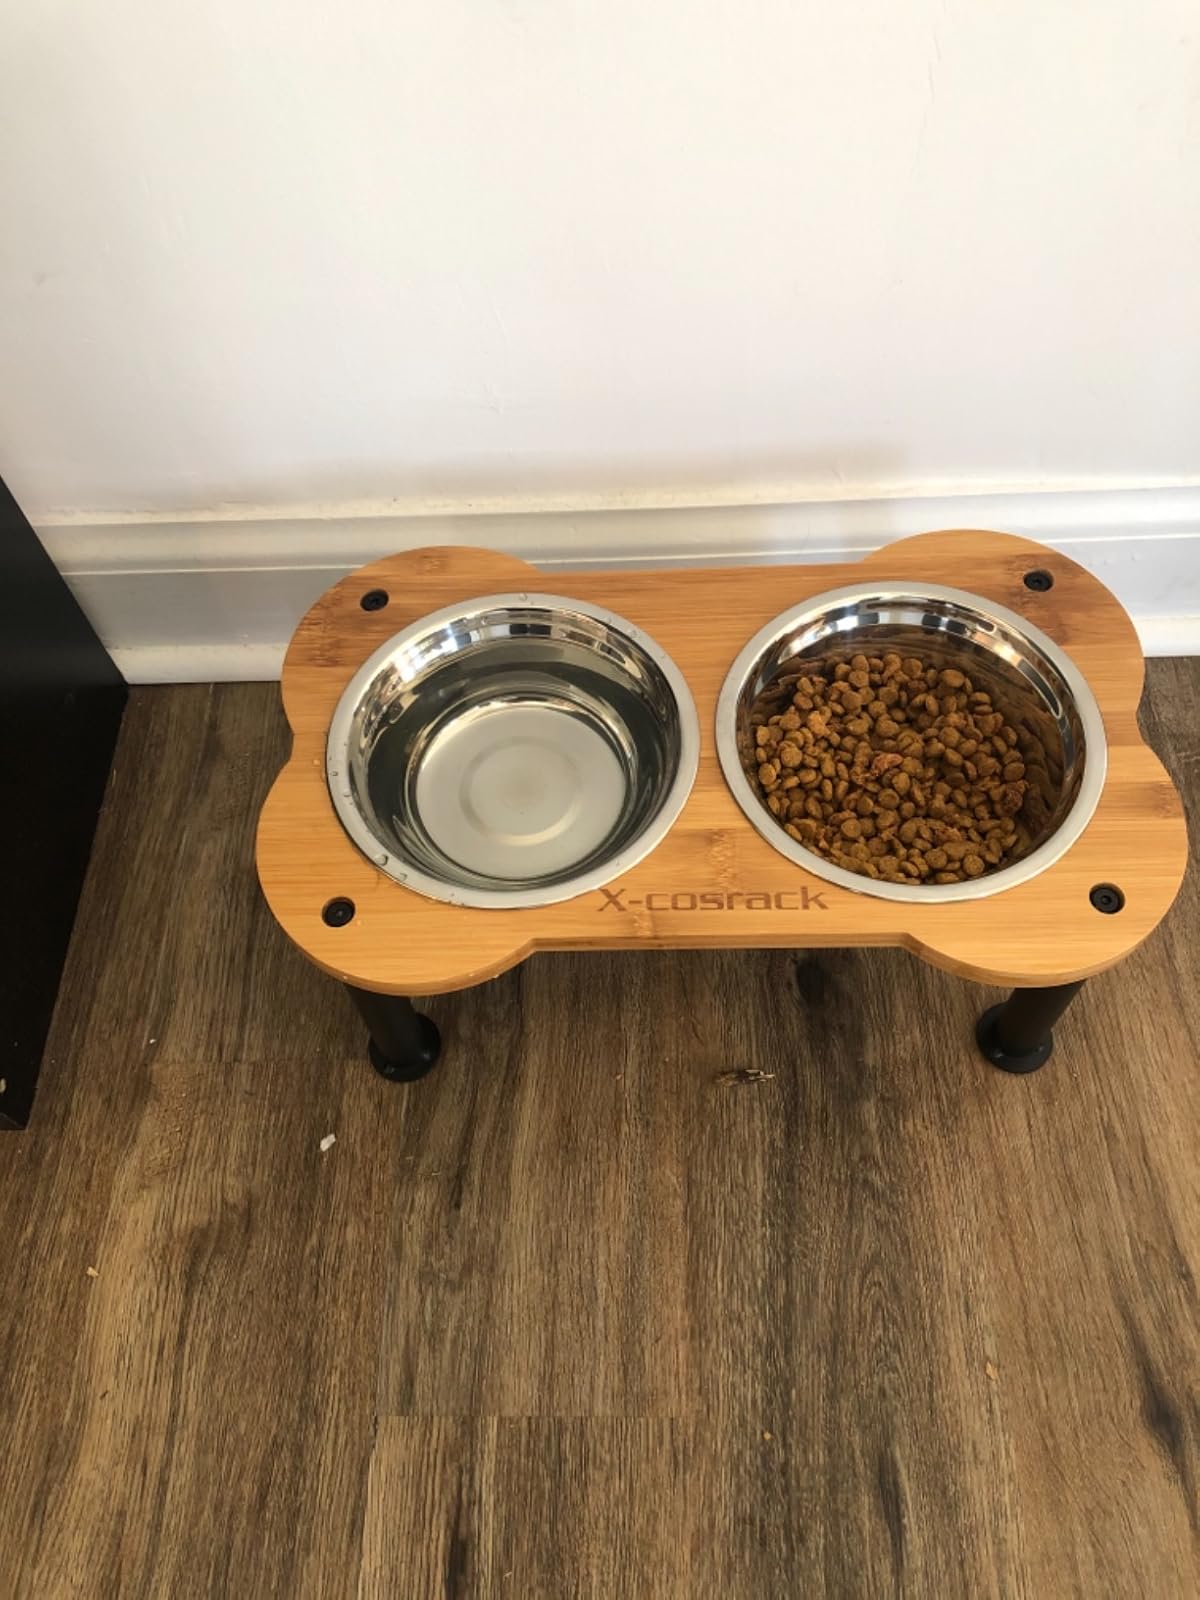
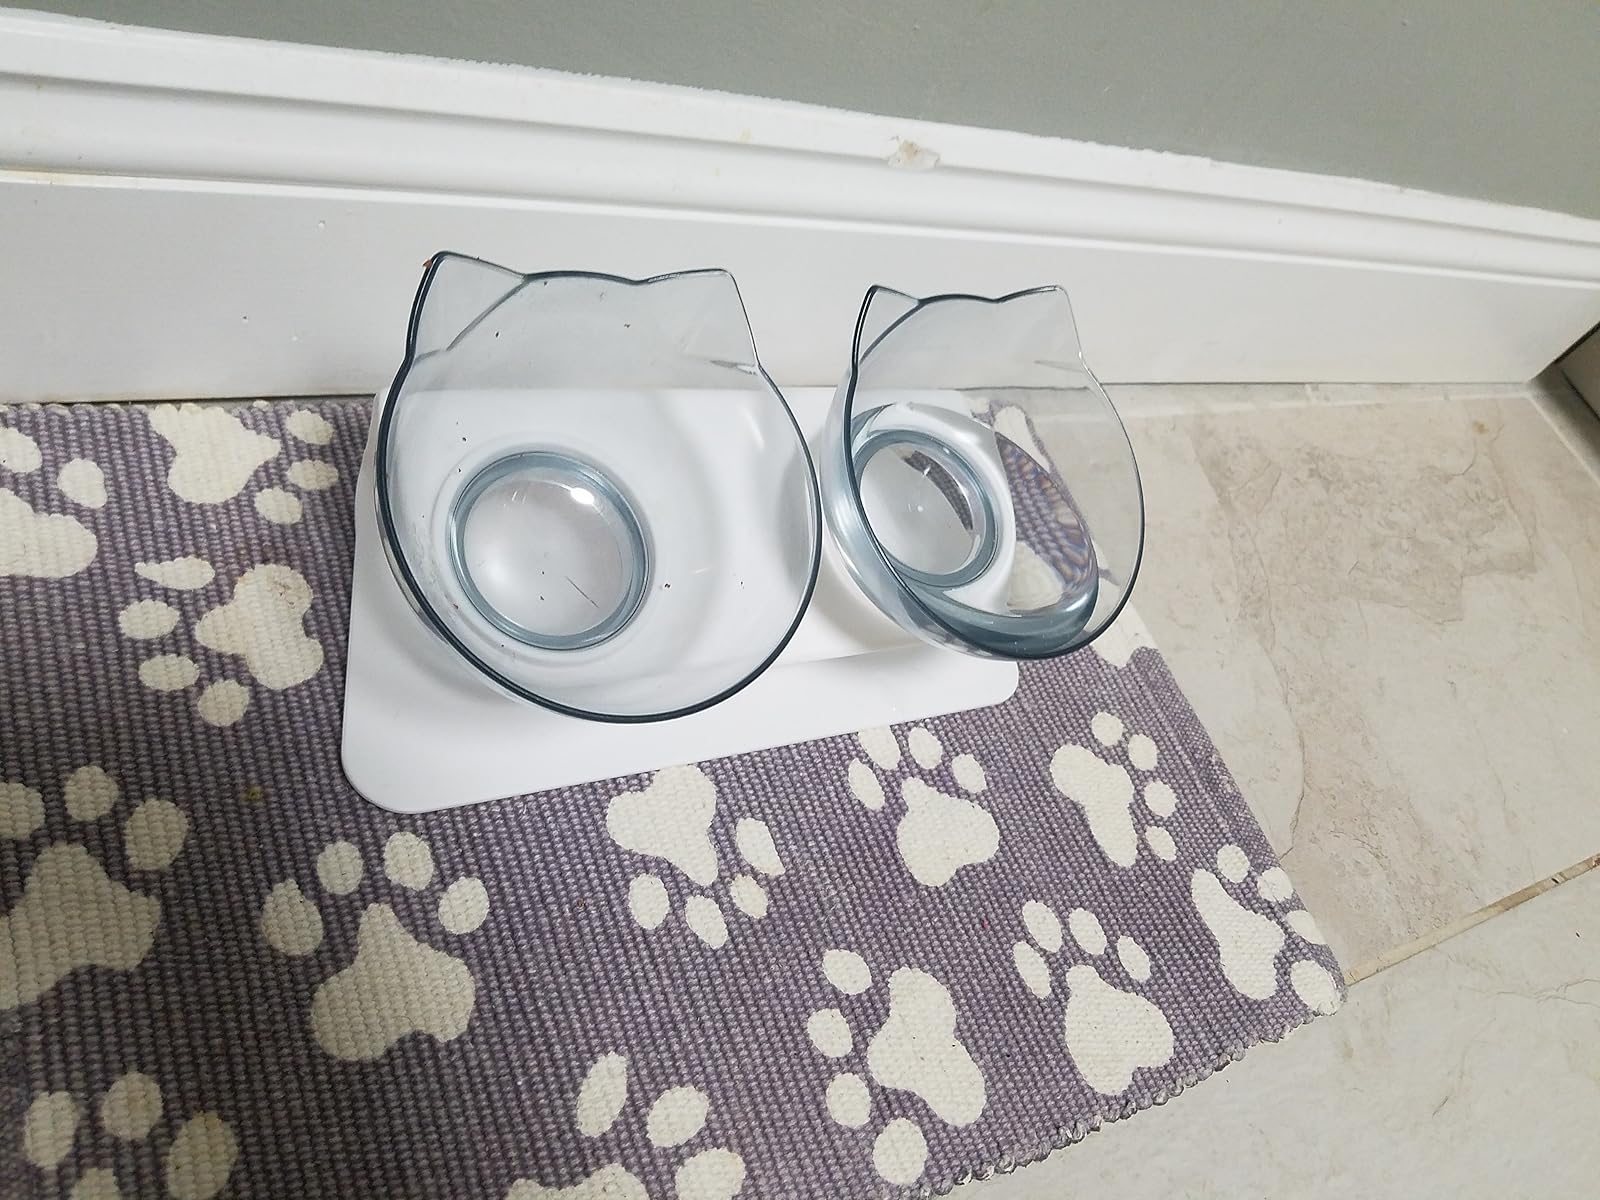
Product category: items_bowl
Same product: no